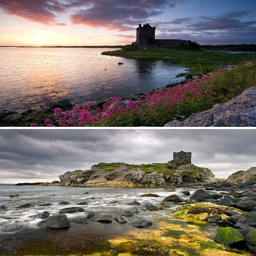
stunning castles that are straight out of your dreams